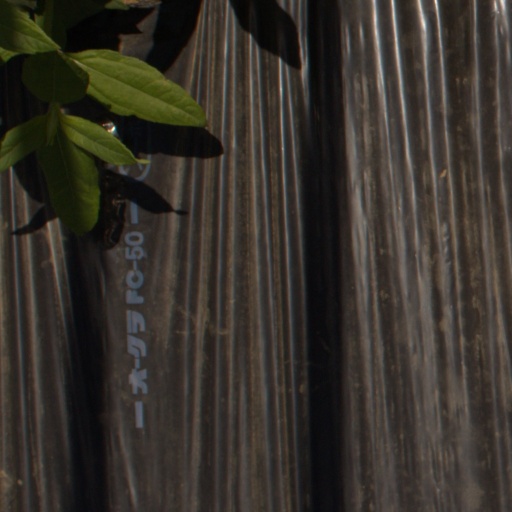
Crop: Jerusalem artichoke